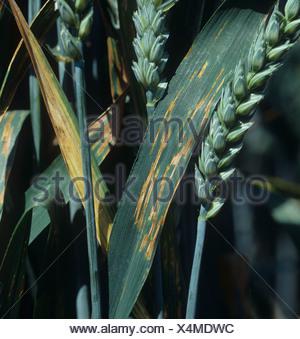
Plant: Wheat
Disease: wheat septoria blotch